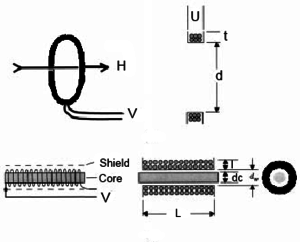
les capteurs à induction magnétique consistent à une boucle de fil ou un solénoïde avec ou sans cœur magnétique(a) boucle de fil et solénoïde à cœur en air(b) solénoïde à cœur ferromagnétique
Un magnétomètre est un appareil qui sert à mesurer selon les cas l'intensité ou la direction d’un champ magnétique, ou l'aimantation d'un échantillon. Il repose sur un élément sensible au champ magnétique : le capteur de champ magnétique qui, lorsqu'il est associé à un dispositif électronique, permet d'extraire la mesure du champ magnétique. Il en existe différents types, basés sur des principes physiques différents.